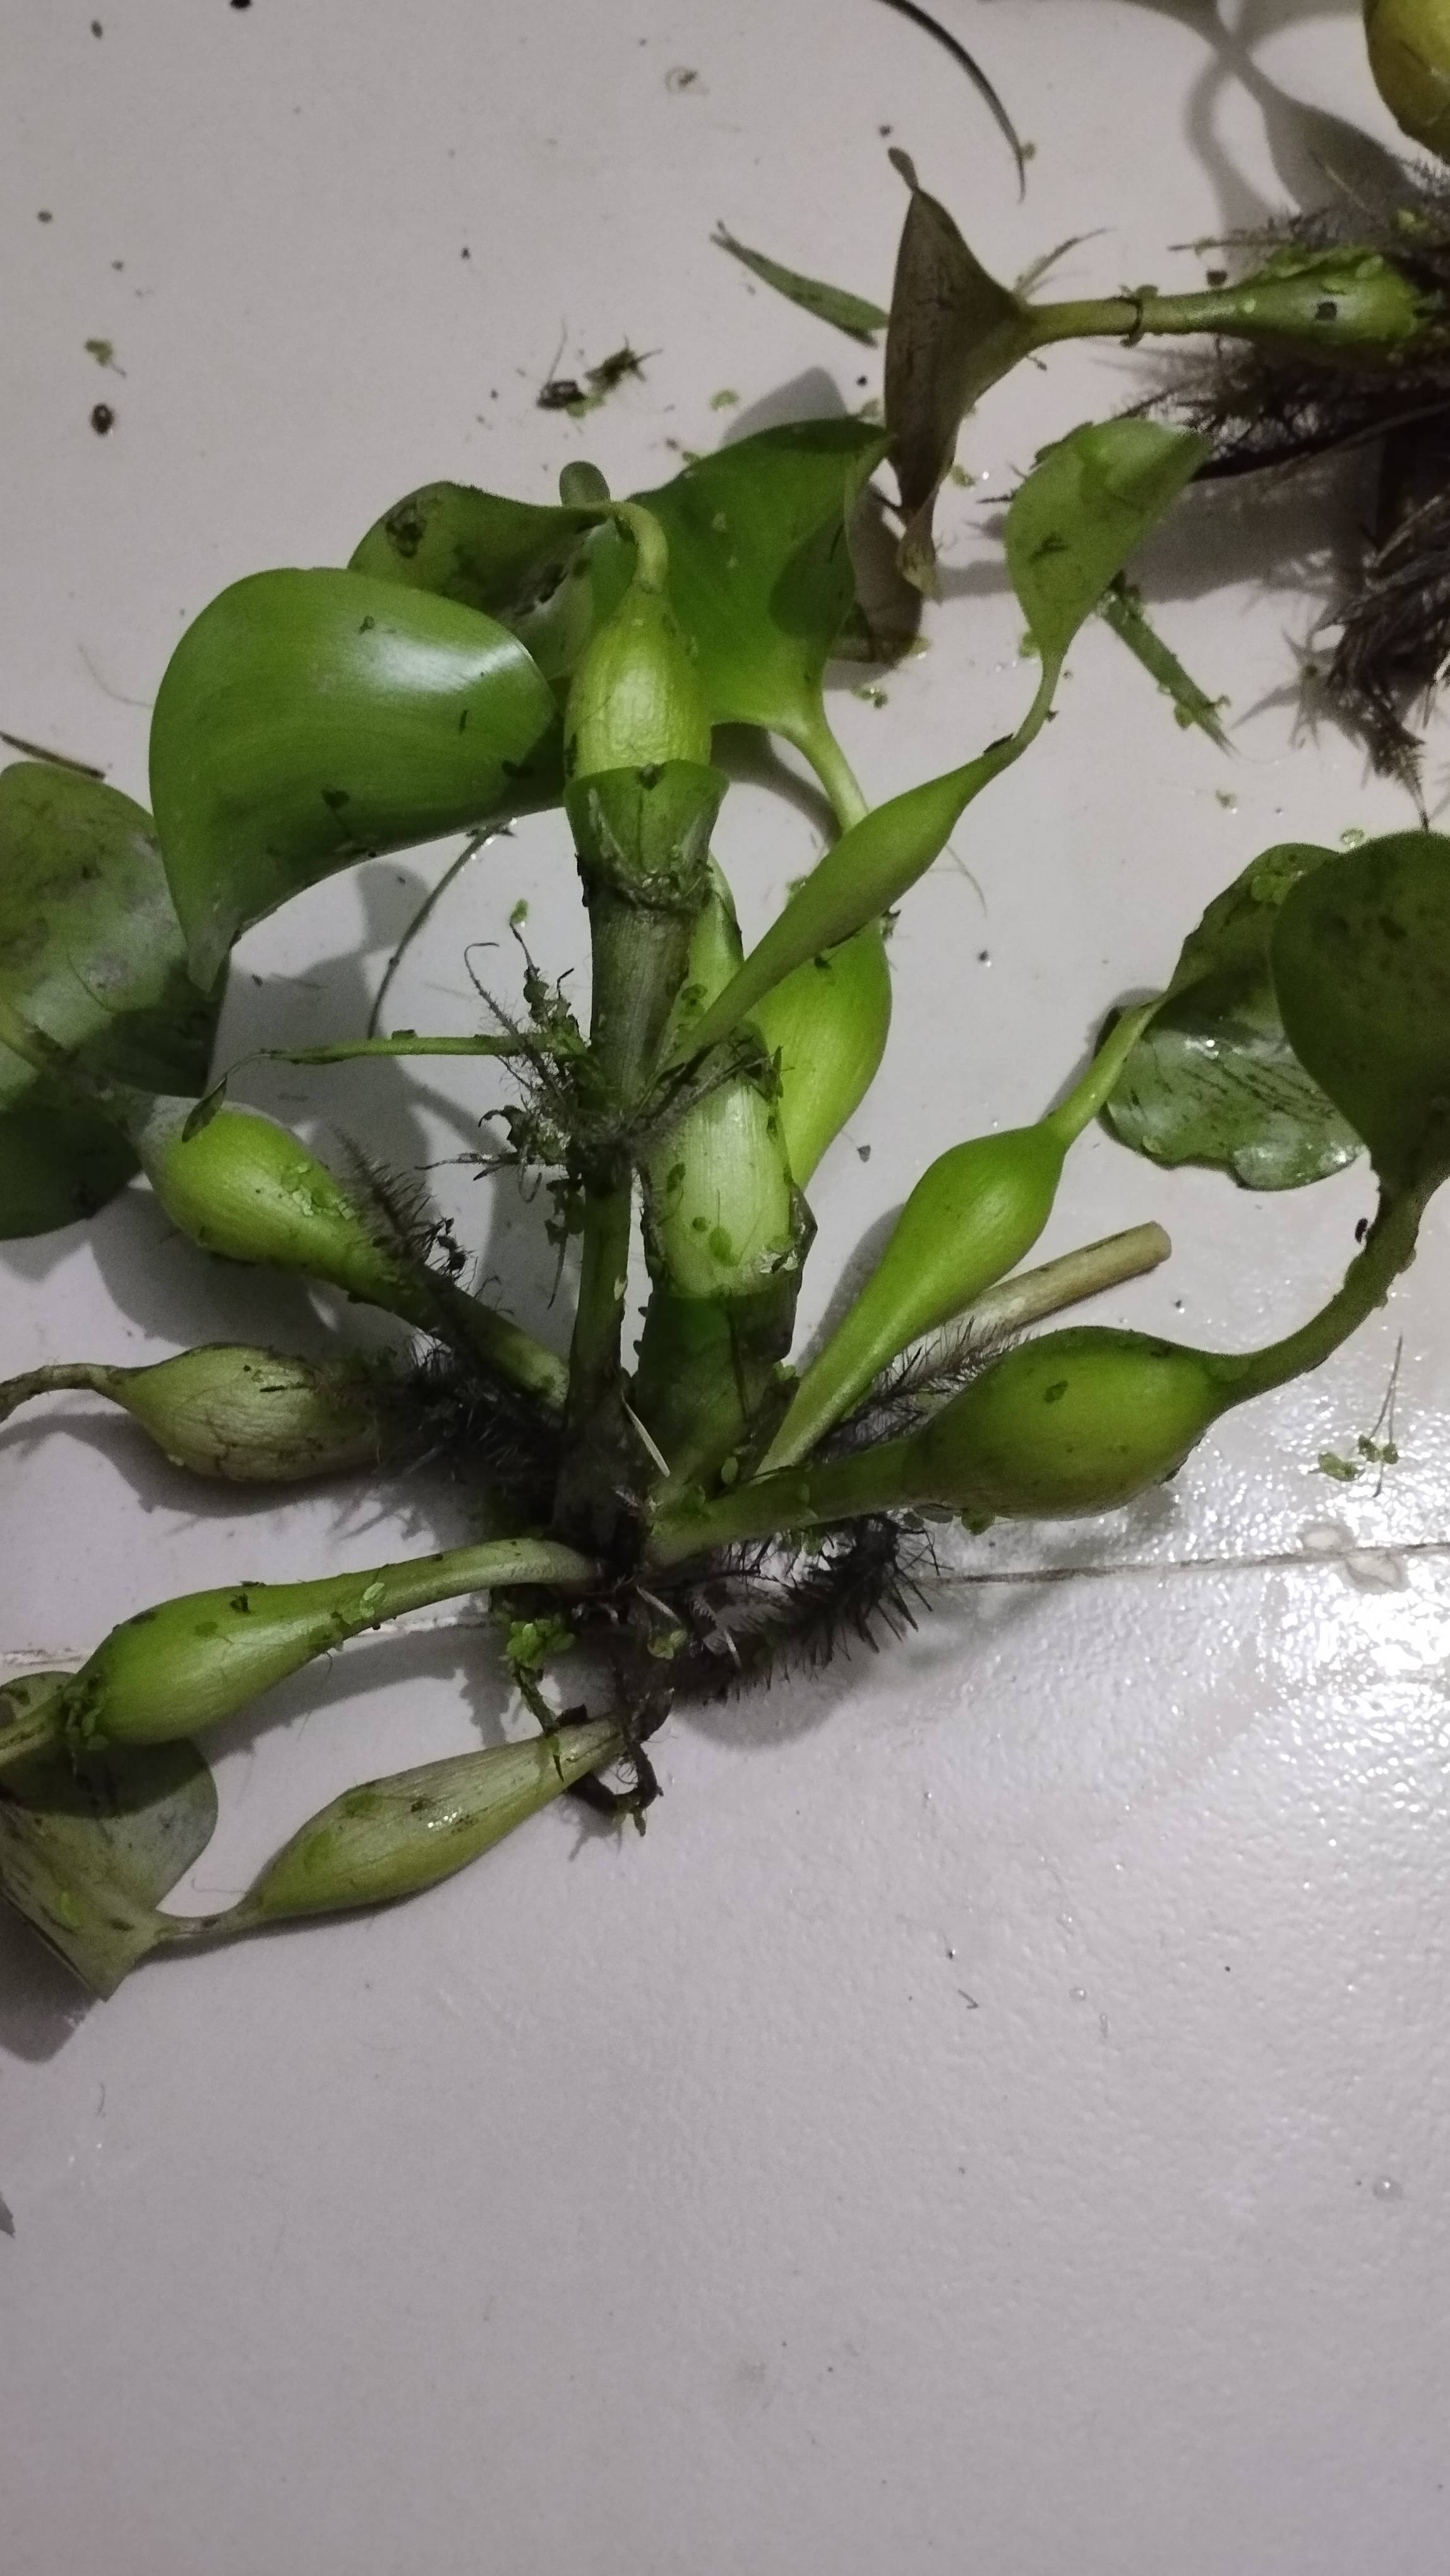
Species: Common Water Hyacinth (Eichornia crassipes)